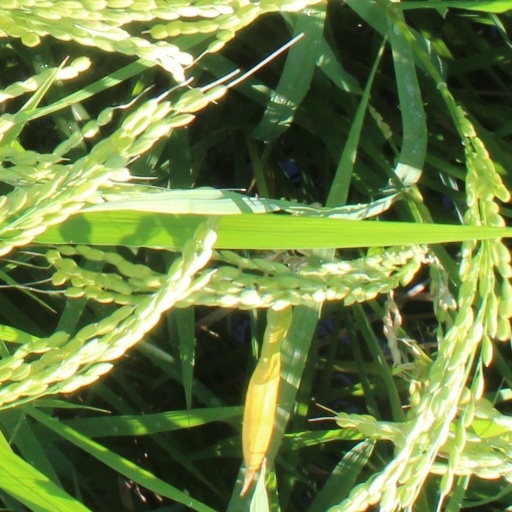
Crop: rice